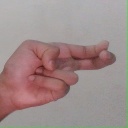
अक्षर: ह